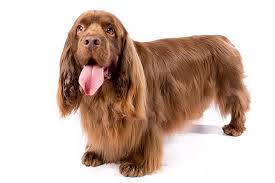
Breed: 217-n000034-Sussex_spaniel